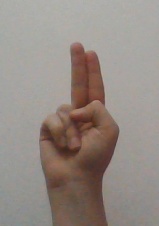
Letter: taa